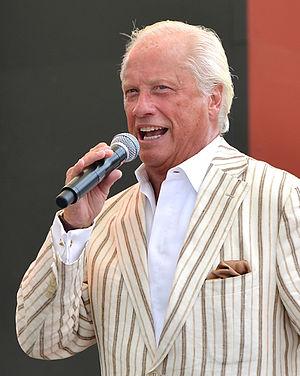
Loa Falkman, nom de scène de Carl-Johan Falkman, né le 24 juillet 1947 à Stocksund, est un chanteur baryton et acteur suédois.